Curlew, Iowa

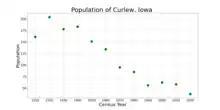
The population of Curlew, Iowa from US census data

As of the census of 2020, there were 37 people, 13 households, and 12 families residing in the city. The population density was 49.3 inhabitants per square mile (19.0/km). There were 26 housing units at an average density of 34.7 per square mile (13.4/km). The racial makeup of the city was 100.0% White, 0.0% Black or African American, 0.0% Native American, 0.0% Asian, 0.0% Pacific Islander, 0.0% from other races and 0.0% from two or more races. Hispanic or Latino persons of any race comprised 0.0% of the population.